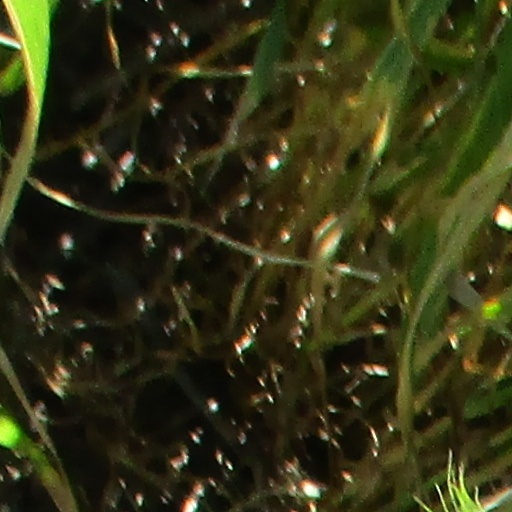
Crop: wheat